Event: Nepal Earthquake
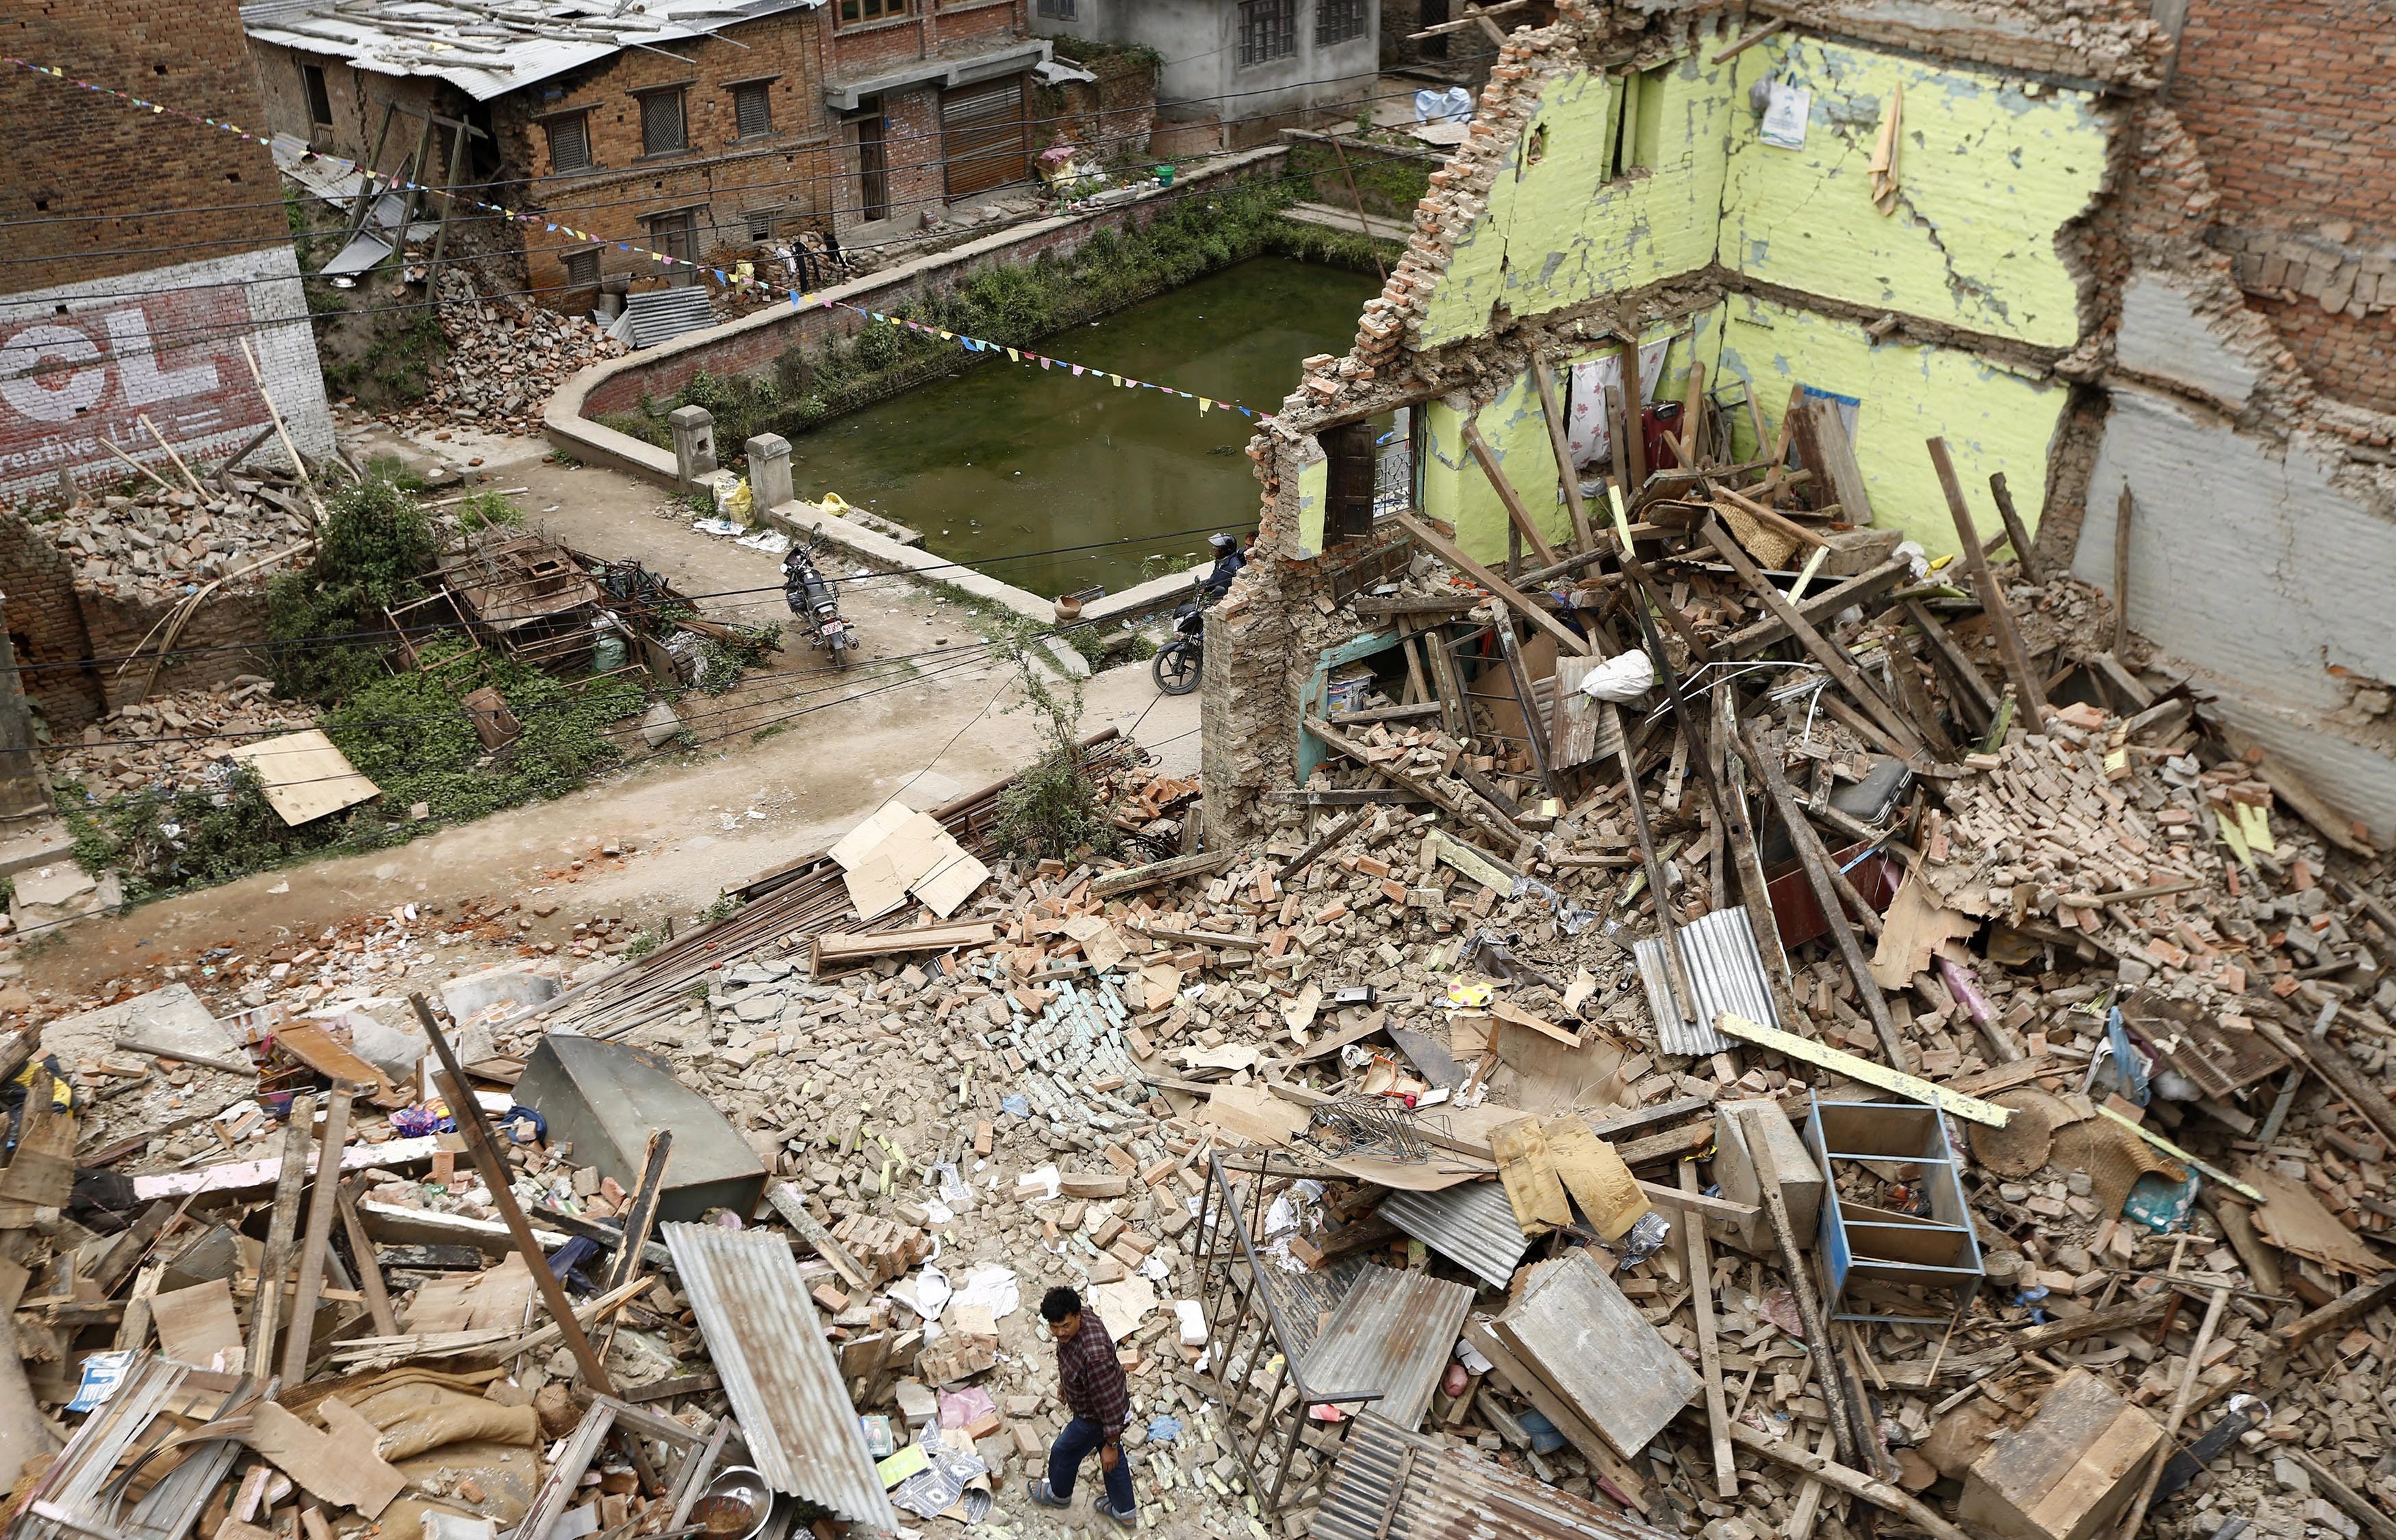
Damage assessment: damage